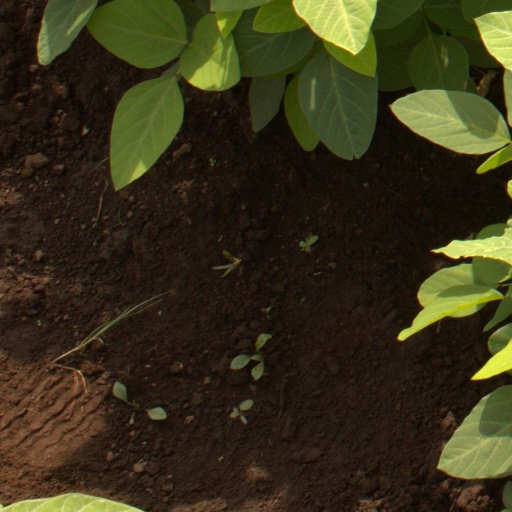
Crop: soybean